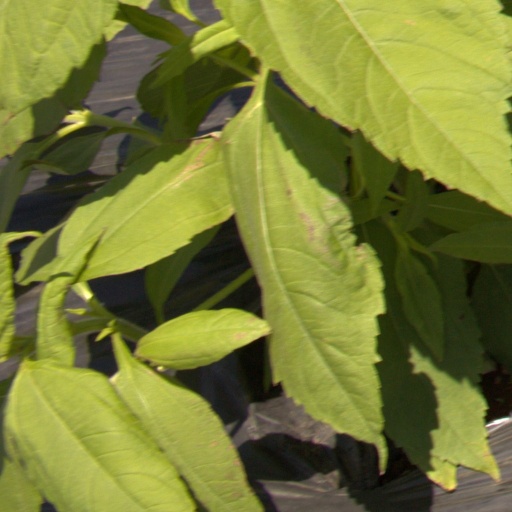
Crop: Jerusalem artichoke